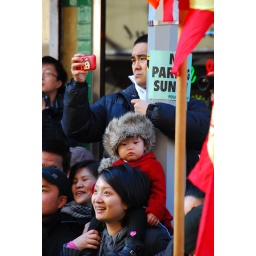
cute baby girl in fur hat